Submarine Cable Act of 1888

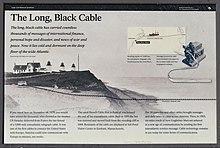
The Long Black Cable: Information sign at site of French Cable Hut, Eastham, Massachusetts

On April 6, 1917, the United States Congress passed a joint resolution declaring American entry into World War I. On April 28, 1917, the 28th President of the United States Woodrow Wilson issued Executive Order 2604 discontinuing the transmission of international communications.